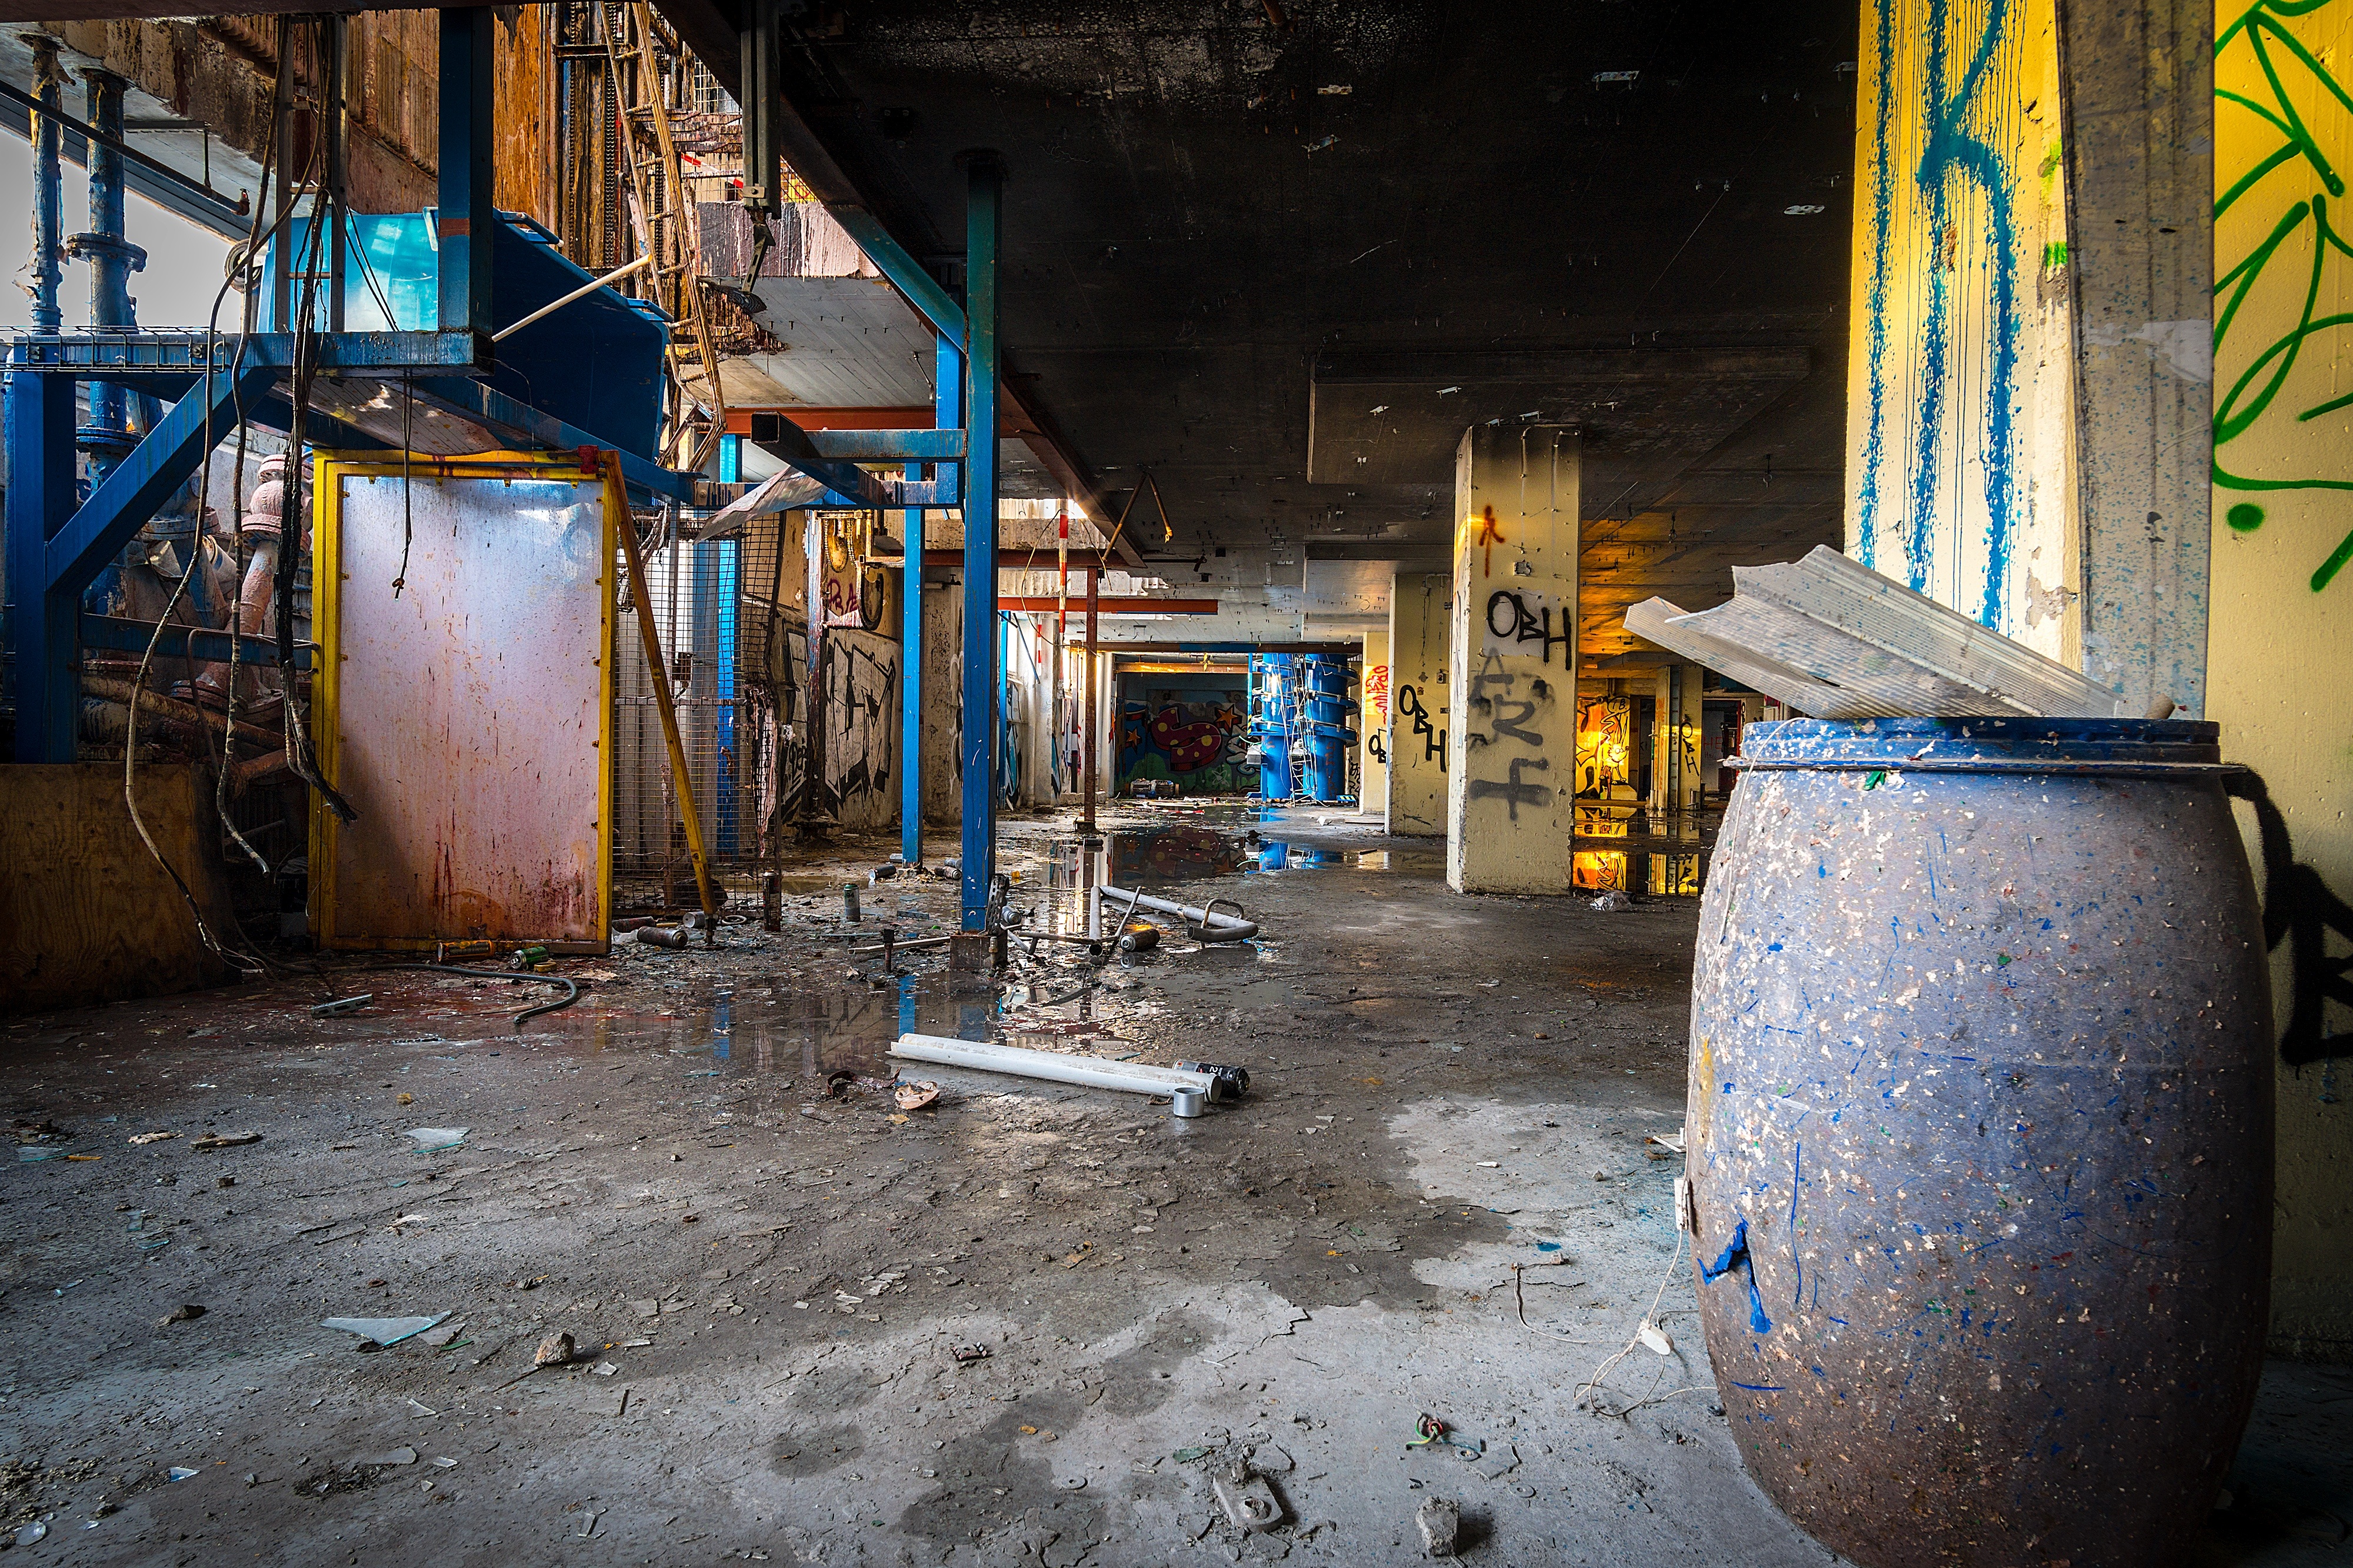
water, light, structure, road, street, floor, building, old, alley, urban, wall, underground, sign, reflection, spray, color, space, indoor, paint, industrial, abandoned, factory, dirty, grunge, empty, industry, junk, graffiti, barrel, ladder, painting, street art, falling, warehouse, rubbish, art, container, infrastructure, mirror, waste, culture, trash, garbage, bin, apart, tags, nobody, rests, urban area, trashed